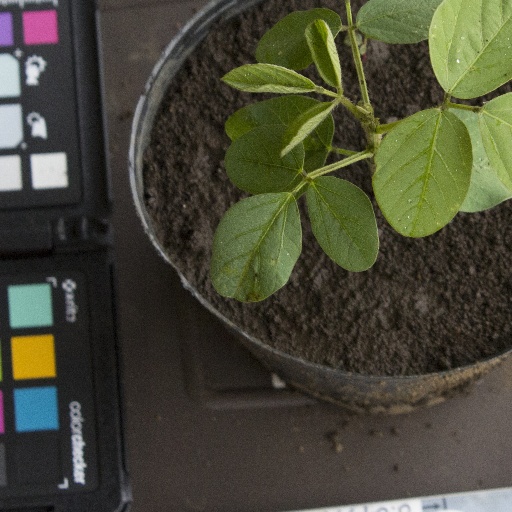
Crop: soybean